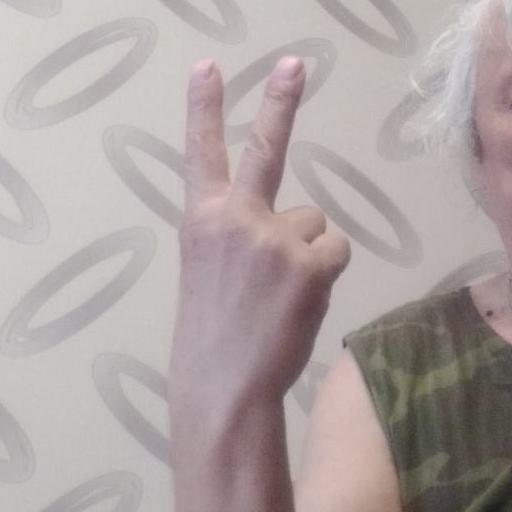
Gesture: peace_inverted